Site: brandenburg
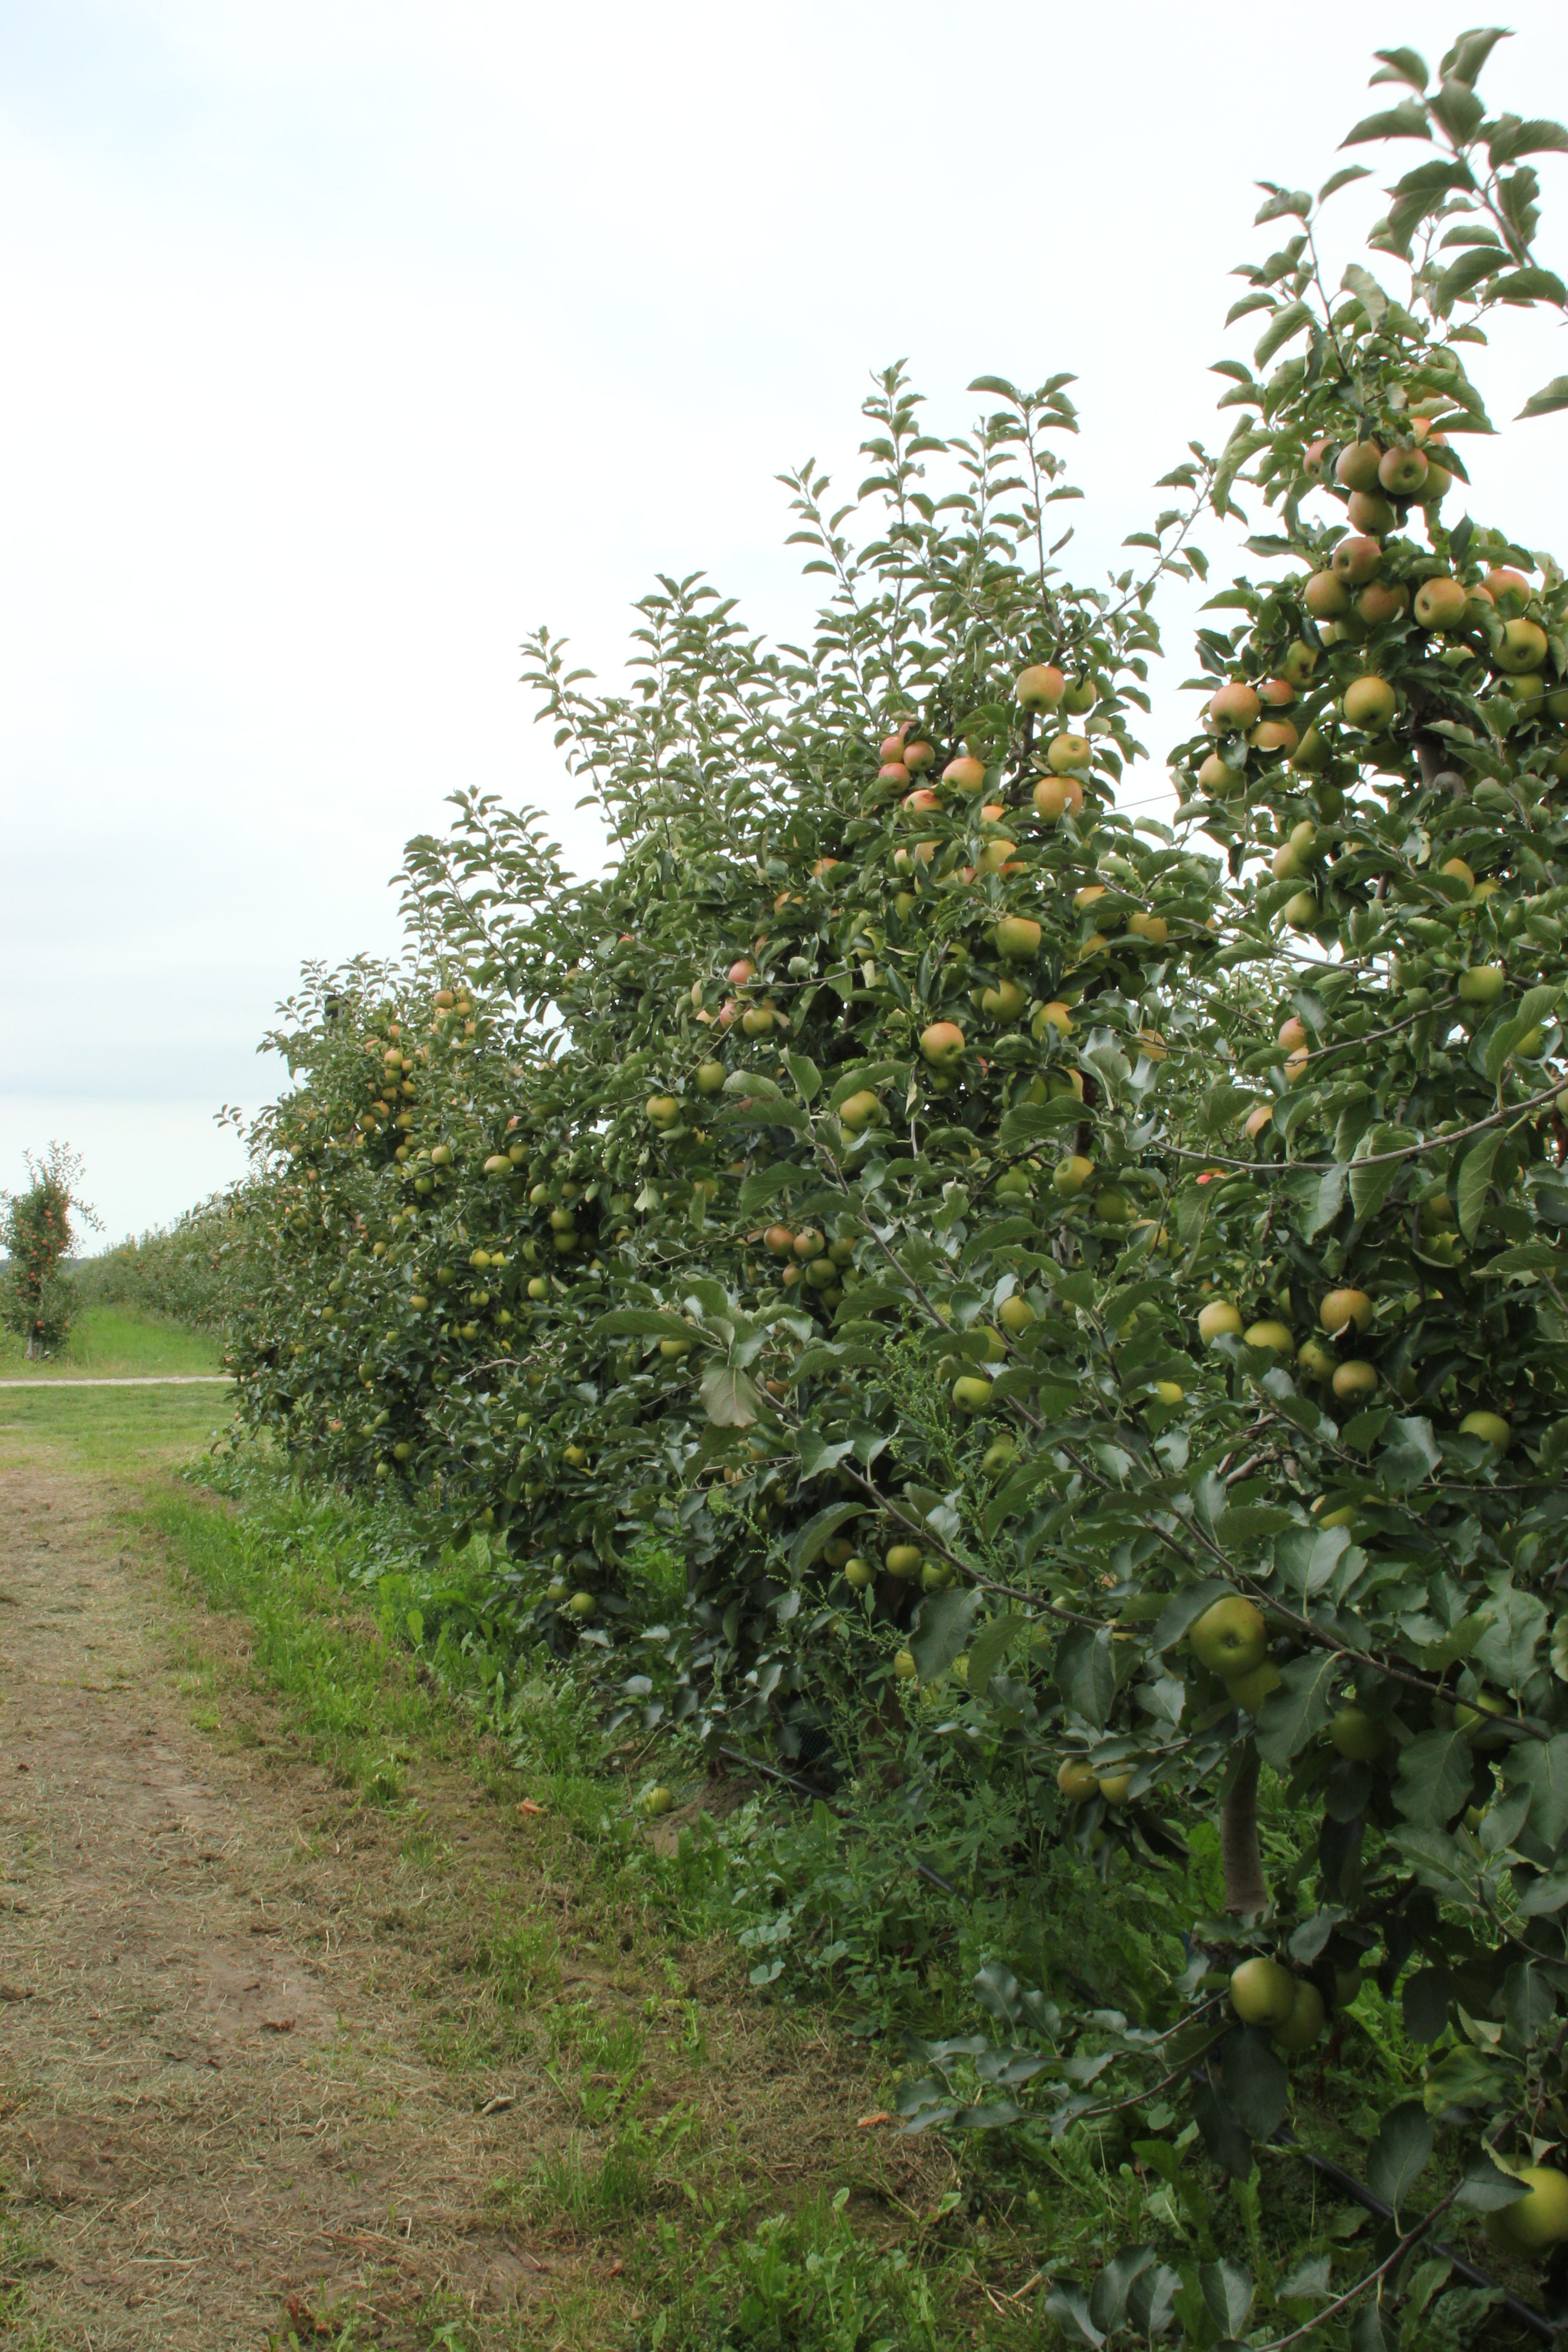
Growth stage (BBCH 87): Maturity of fruit and seed